Describe the emotion expressed in this image:  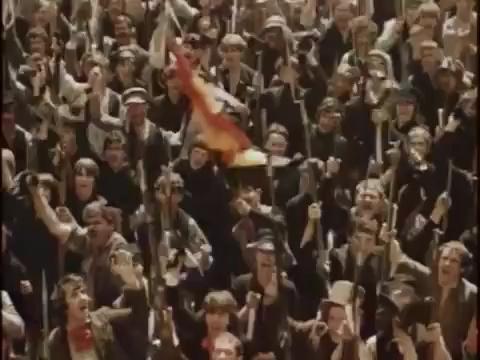
This person displays Pain, valence and arousal with low intensity.